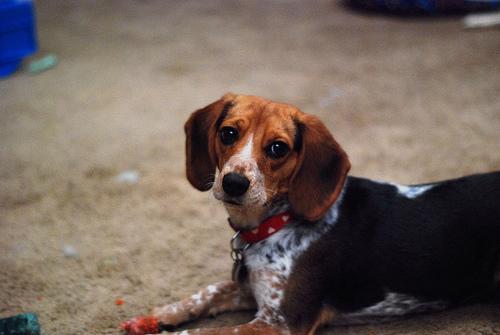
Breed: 217-n000050-bluetick